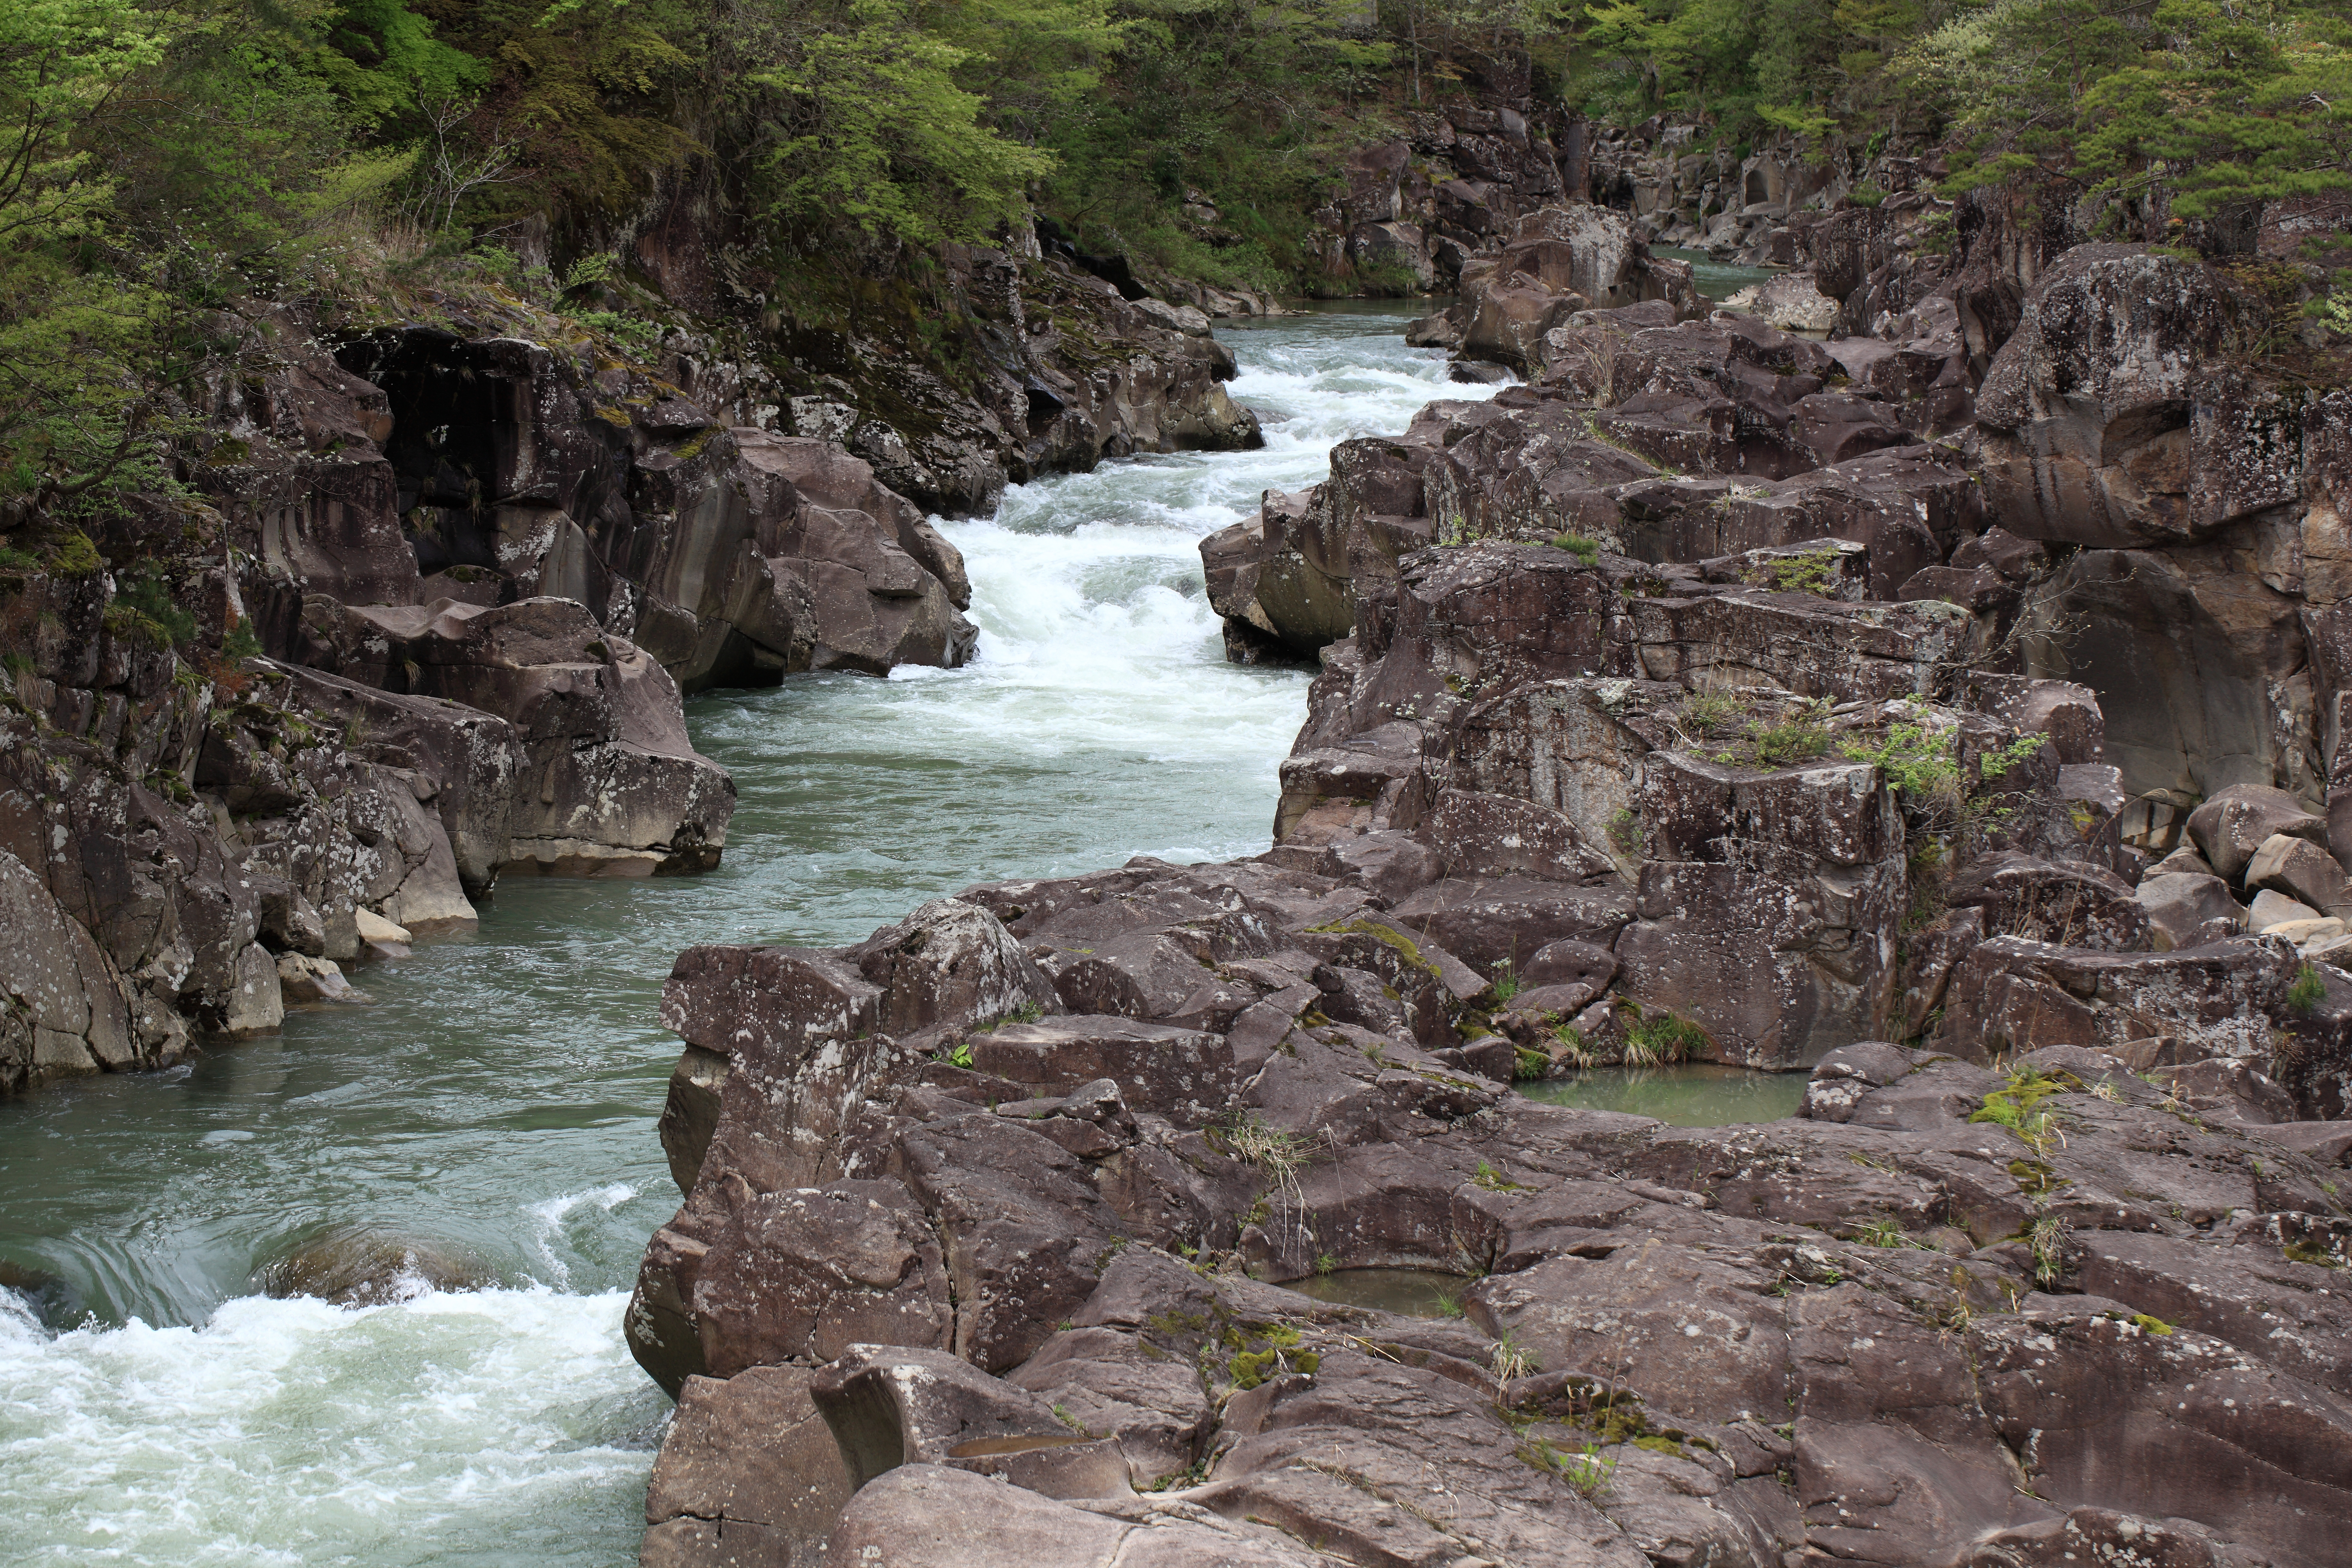
sea, coast, rock, waterfall, wilderness, river, valley, cliff, stream, high, jungle, bay, rapid, gorge, terrain, body of water, geology, 5d, hires, markii, water feature, hi, res, resolution, iwate, wadi, genbikei, ichinoseki, geographical feature, geological phenomenon